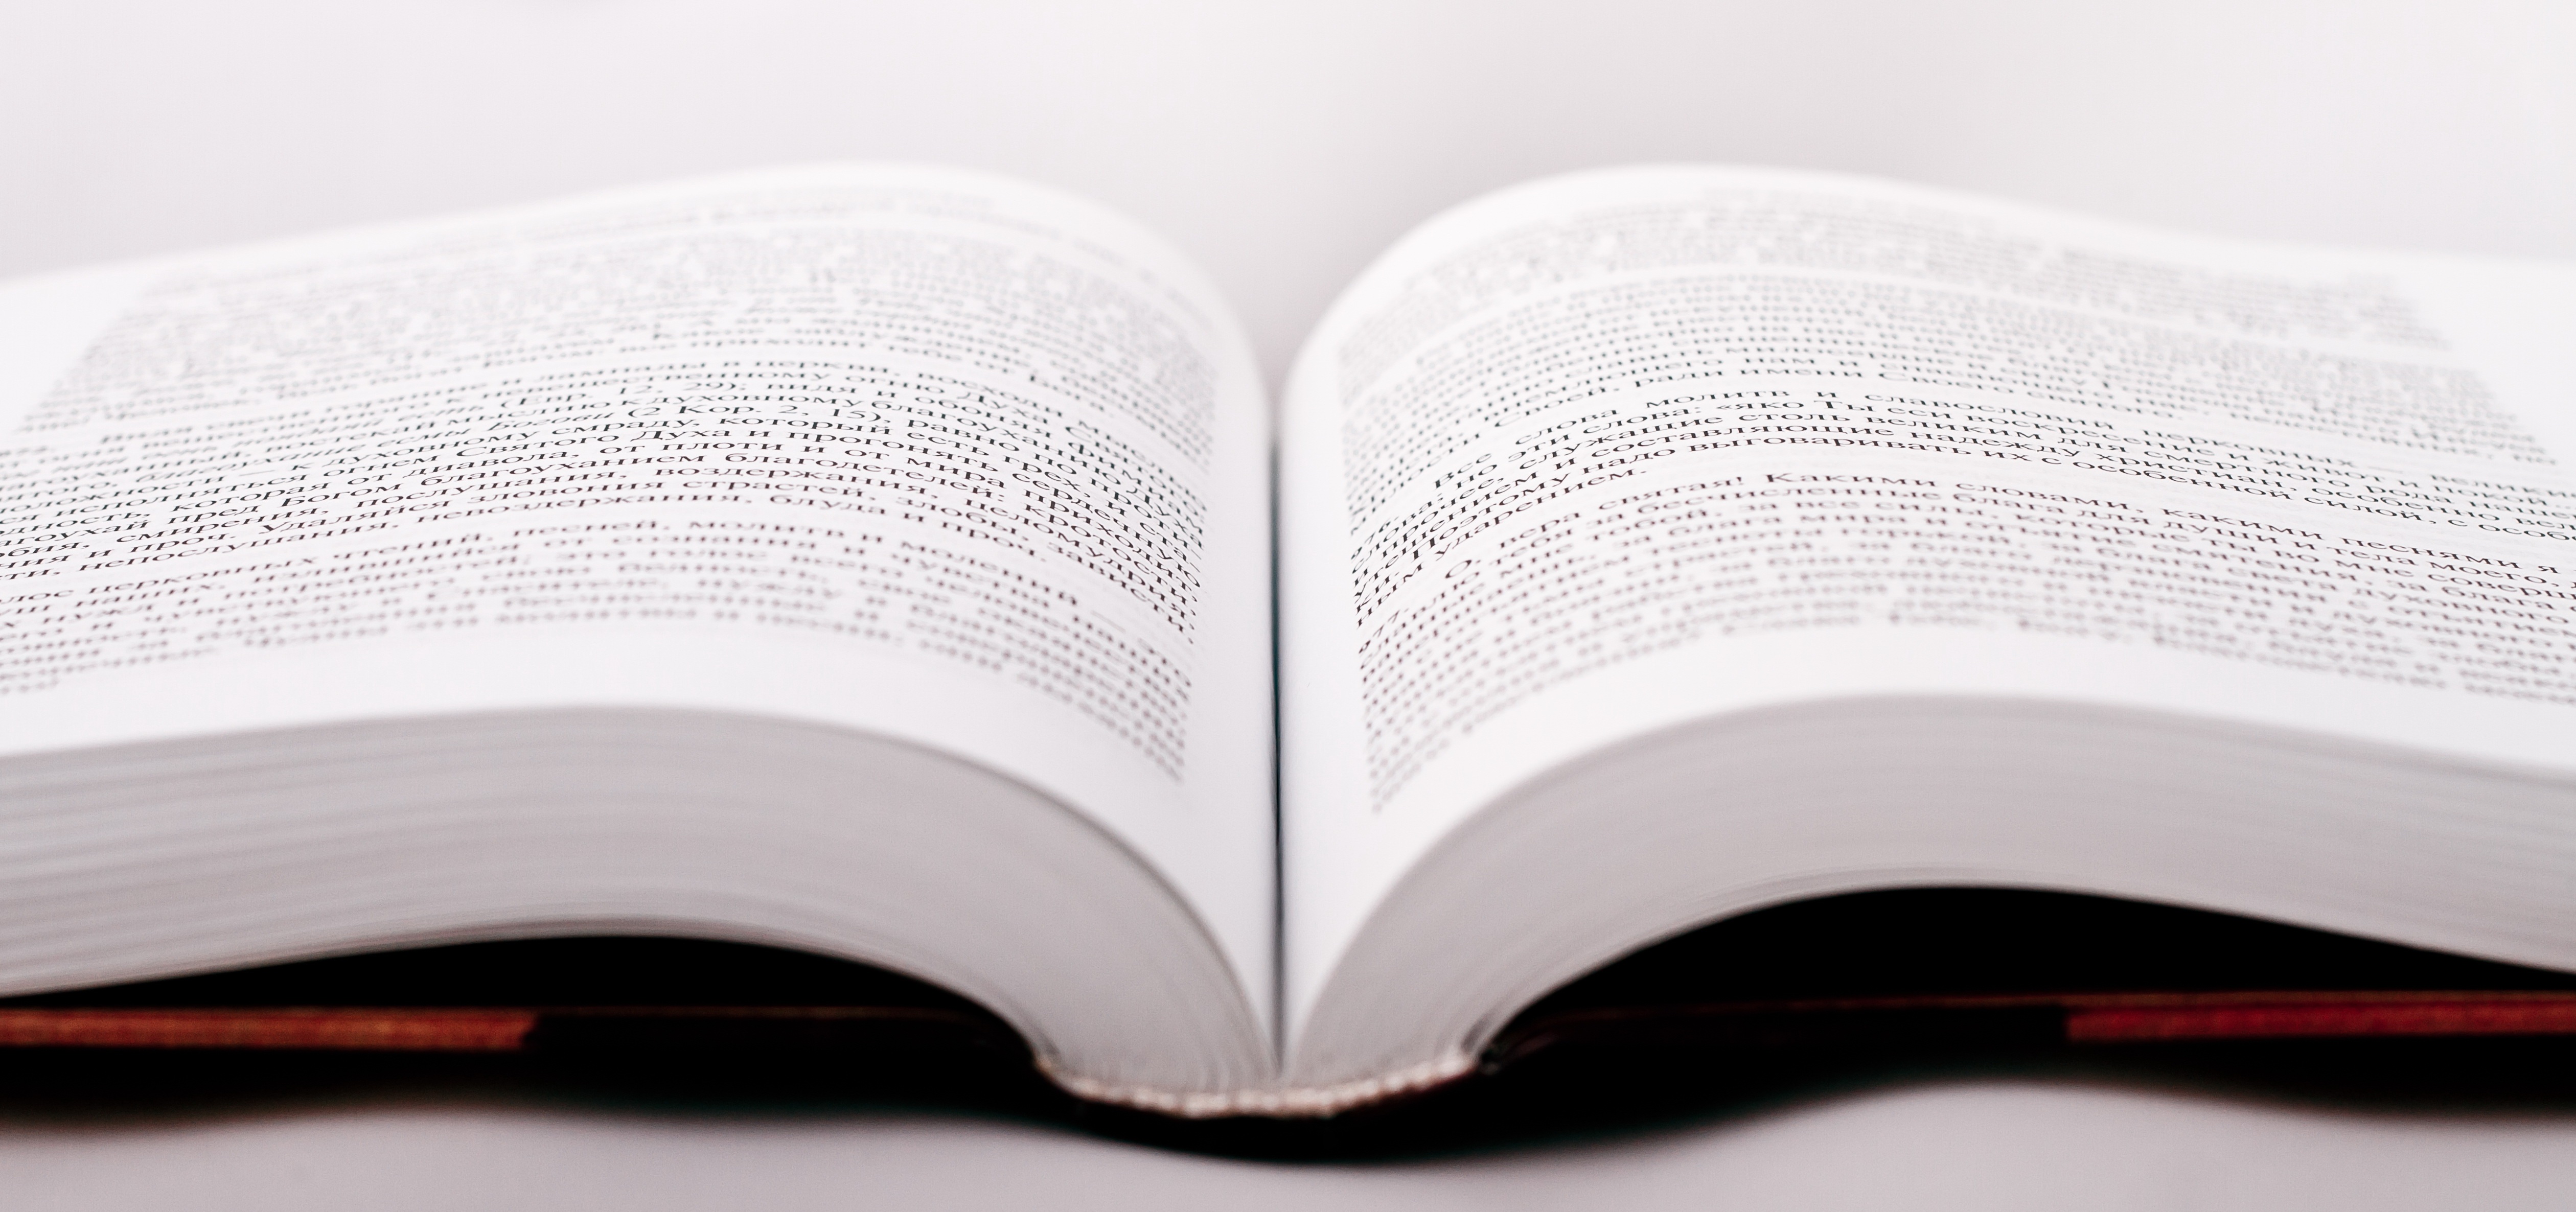
writing, book, blur, paper, page, close up, brand, human body, focus, illustration, text, eye, organ, document